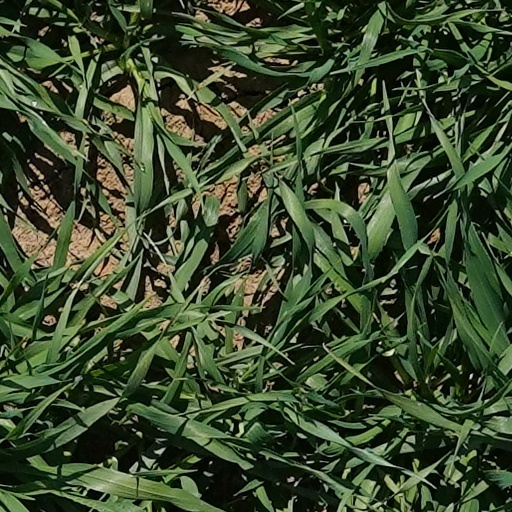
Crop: wheat